Brian Urquhart

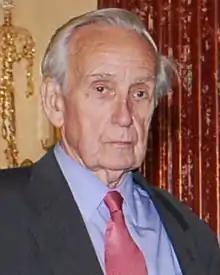
Urquhart in 2006

Urquhart was described as Non-religious. He married Alfreda Huntington, daughter of the writer Gladys Huntington, but the couple later divorced. Their children were Thomas, Katharine, and Robert. He married Sidney Damrosch Howard in 1963. She was the daughter of Sidney Howard, the American writer and playwright. Her grandfather was composer and conductor Walter Damrosch. Their children were Rachel and Charles.